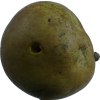
Label: pear